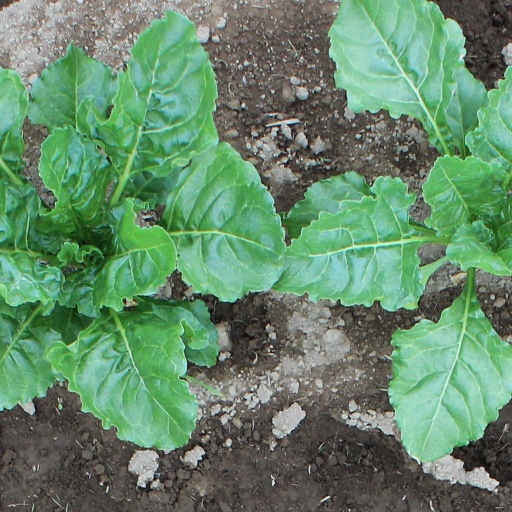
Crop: sugar beet